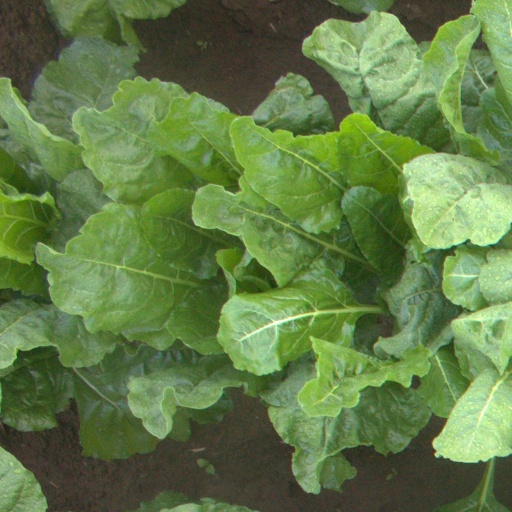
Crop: sugar beet